Leif Skiöld

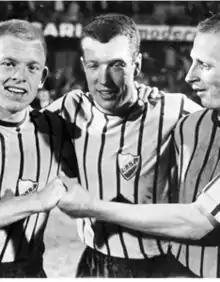
Leif Skiöld representing Djurgårdens IF's soccer team

Leif Gustav Skiöld (28 July 1935 – 27 October 2014) was a Swedish footballer and ice hockey player. As an ice hockey player Skiöld won three Swedish Championships with Djurgårdens IF.